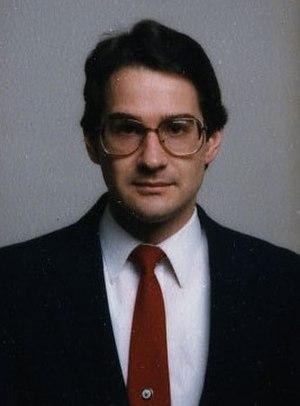
Don E. Eberly, né le 13 novembre 1953, est un auteur et chercheur américain dans le domaine de la société civile.